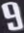
Number: 9